Six Flags White Water

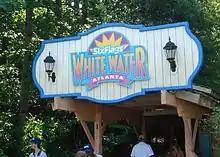
Park entrance

Six Flags White Water is made up of four separate sections, each with a number of attractions. When it first opened, the park consisted of what is today Wildwater Lagoon, Slippery Ridge and Pine Valley. Flash Flood Canyon was added in 1998, prior to the acquisition by Six Flags.